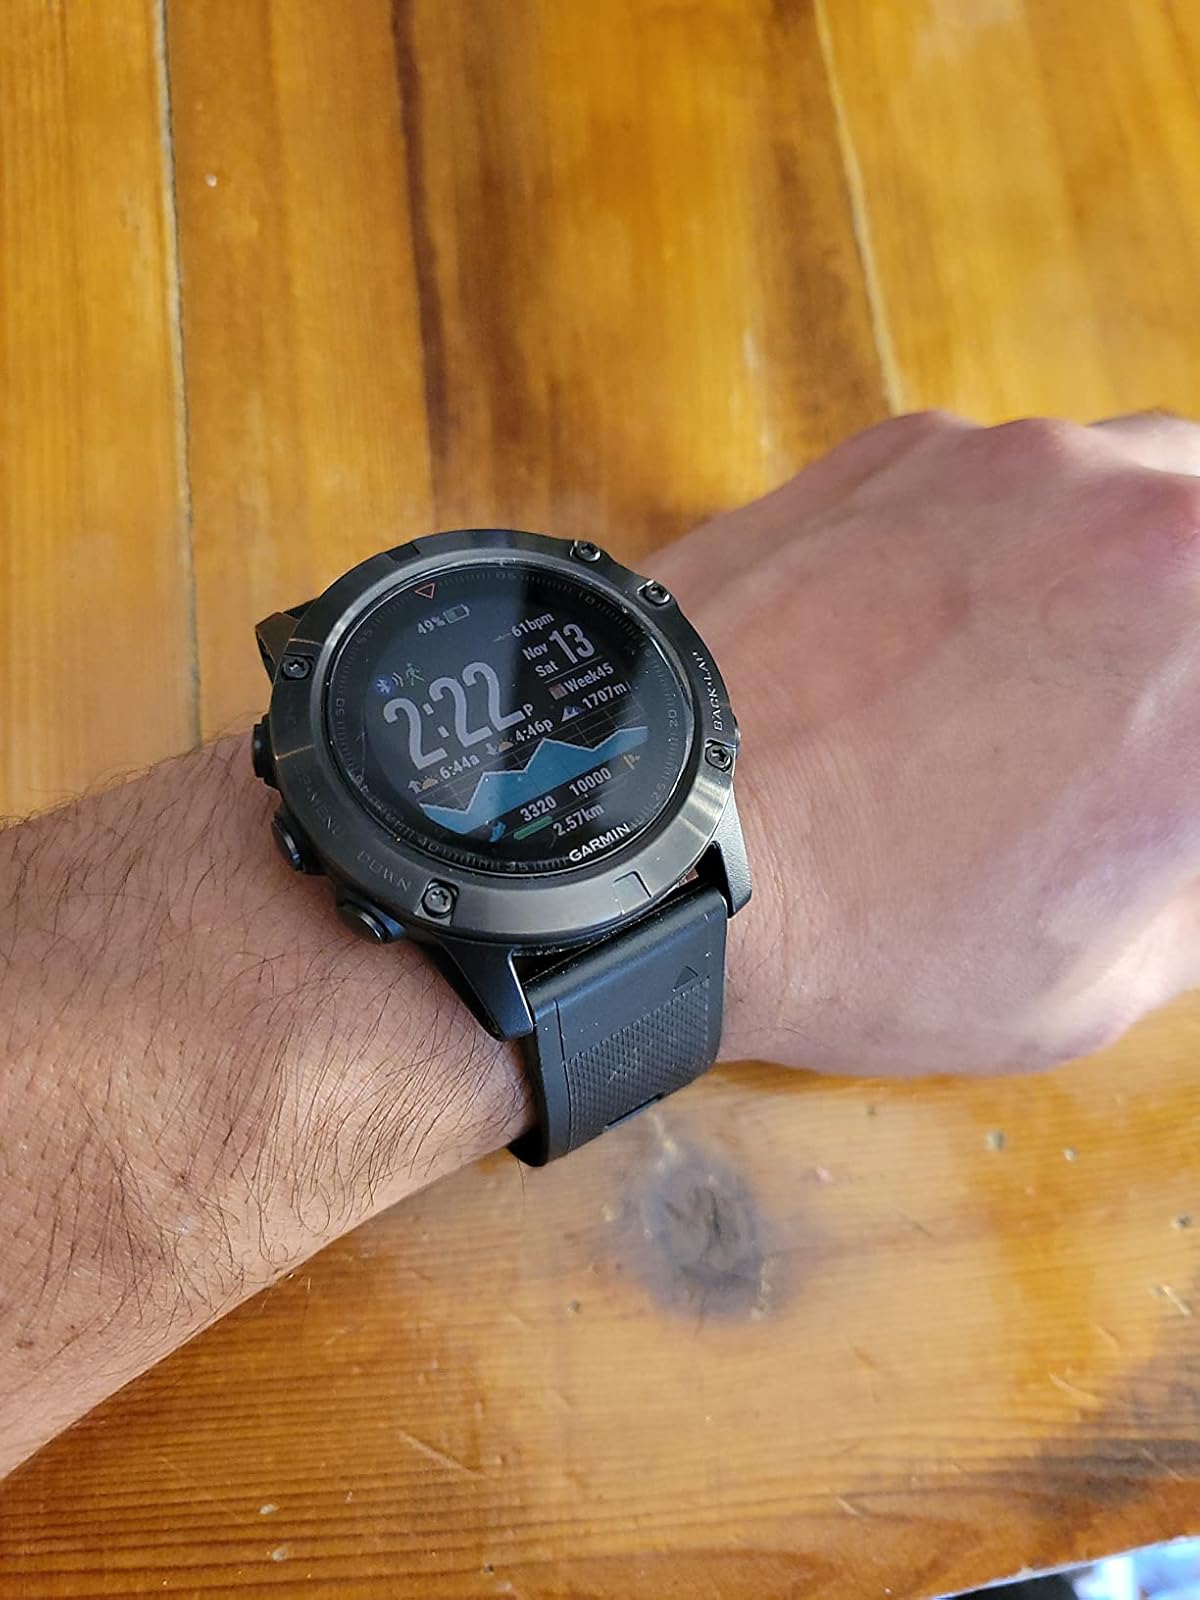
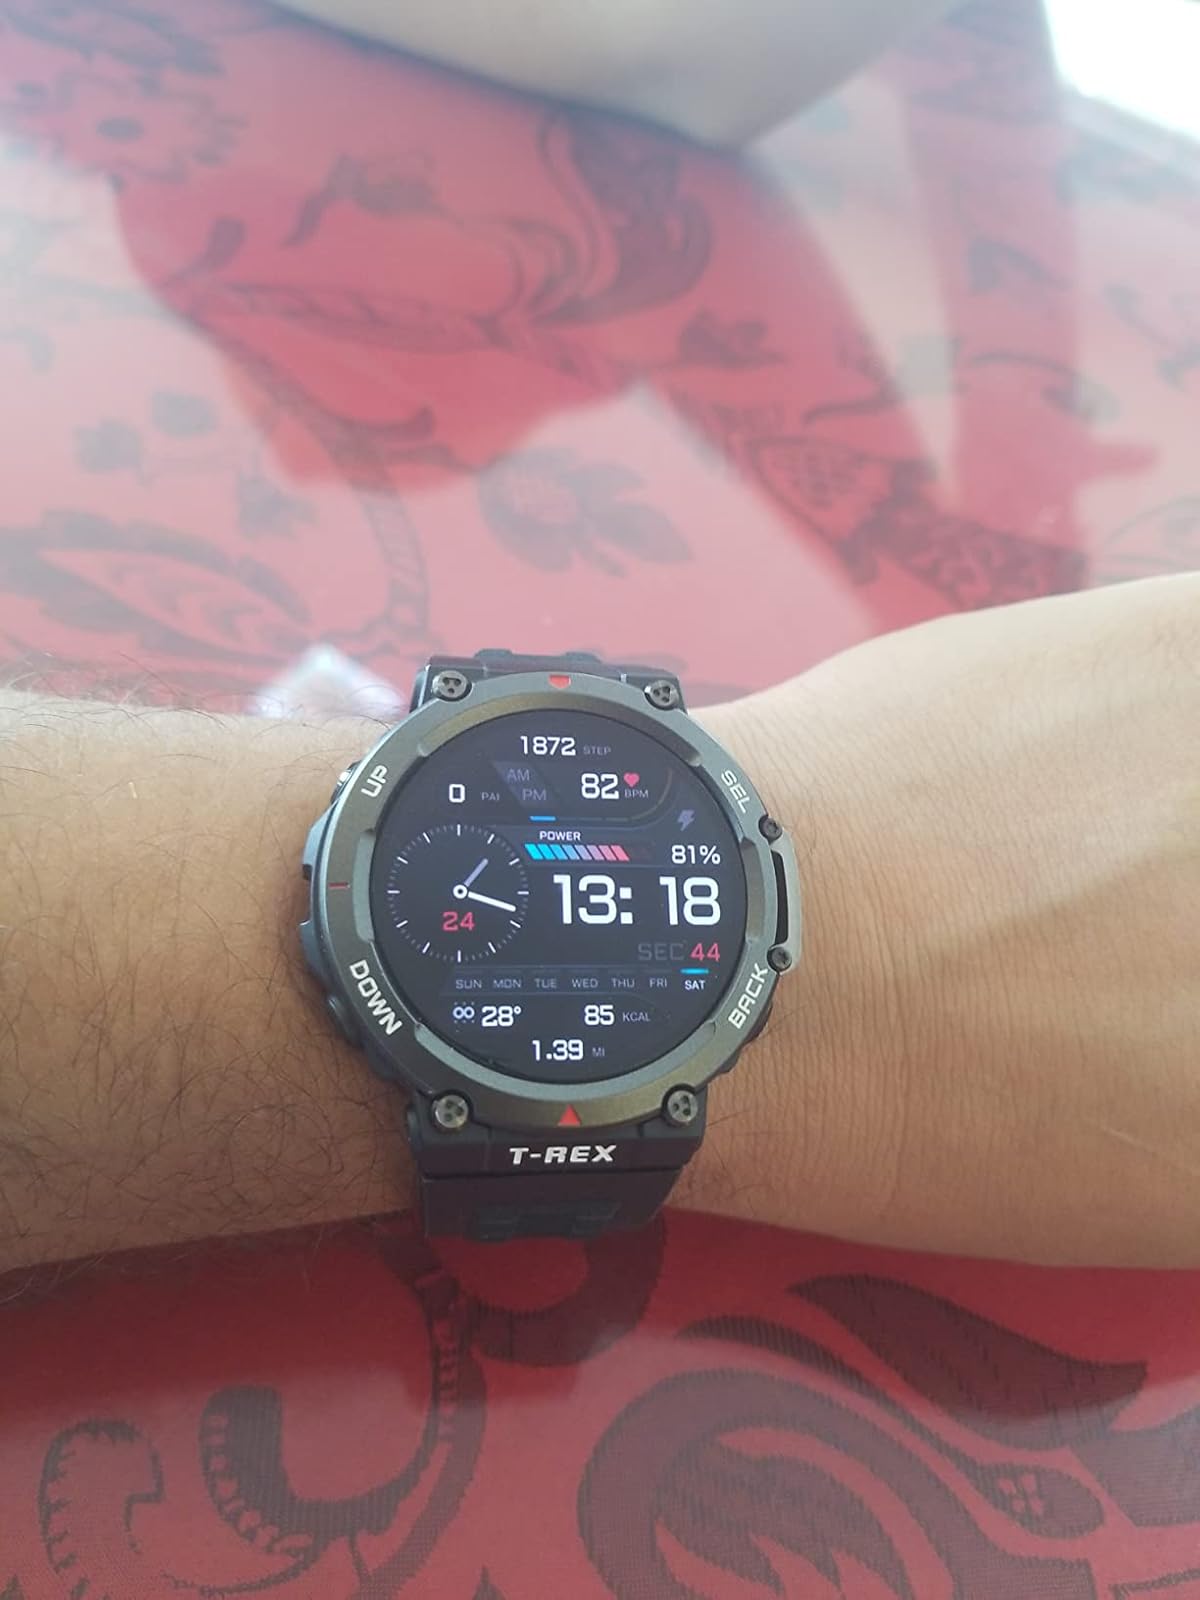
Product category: smartwatch
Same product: no